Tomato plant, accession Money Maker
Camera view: bottom (45 deg); turntable rotation: 330 degrees
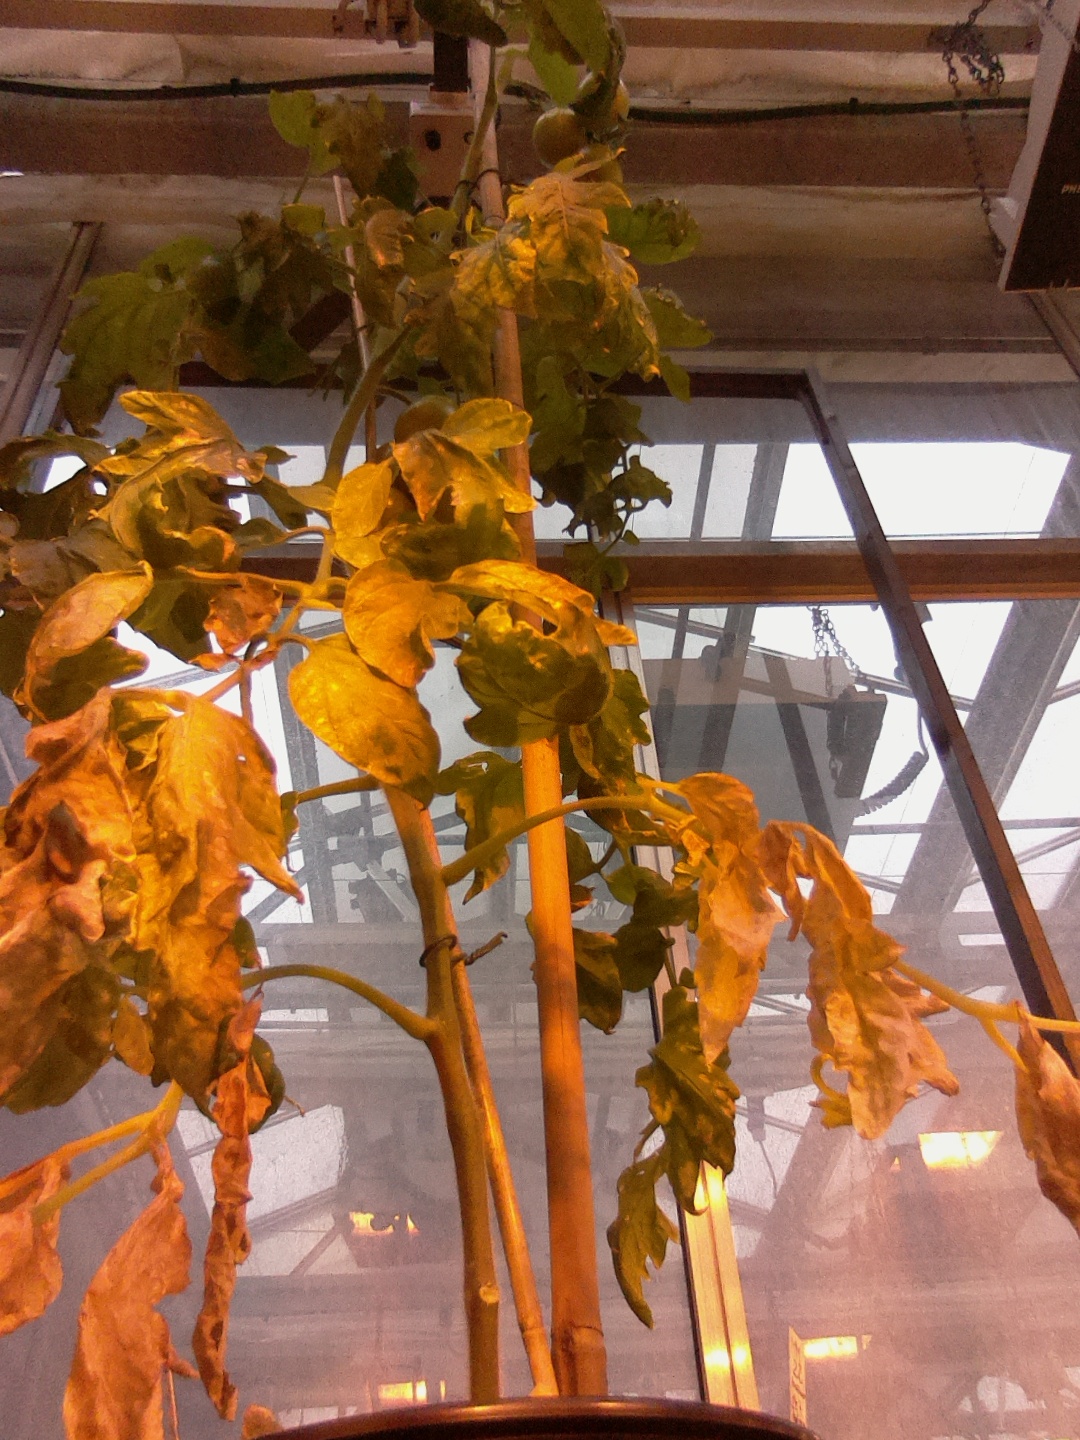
BBCH growth stage 78: 80% -90% of final fruit size